Answer in natural language. Considering the relative positions, where is Window (highlighted by a blue box) with respect to Window (highlighted by a green box)? Choose between the following options: right or left
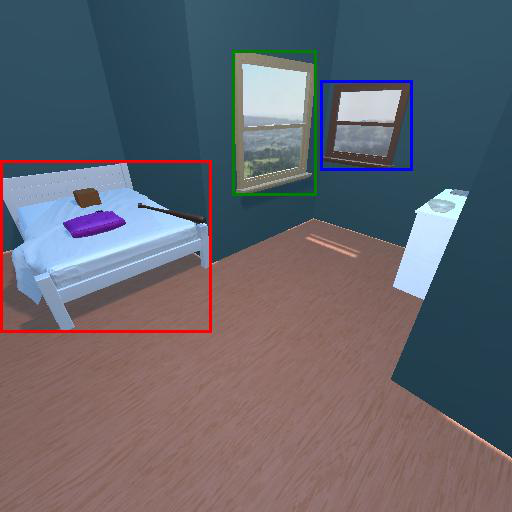
<answer>right</answer>